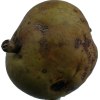
Label: pear